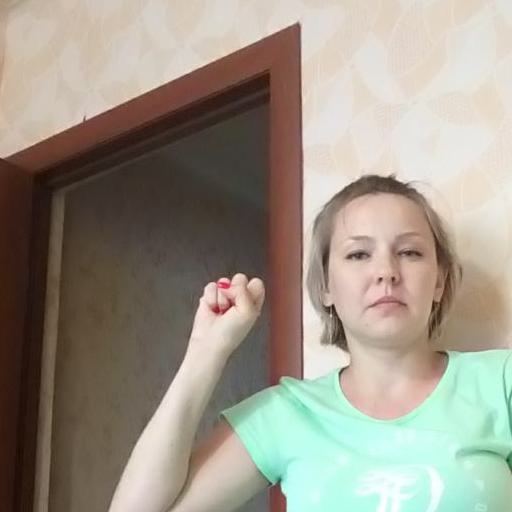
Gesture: fist